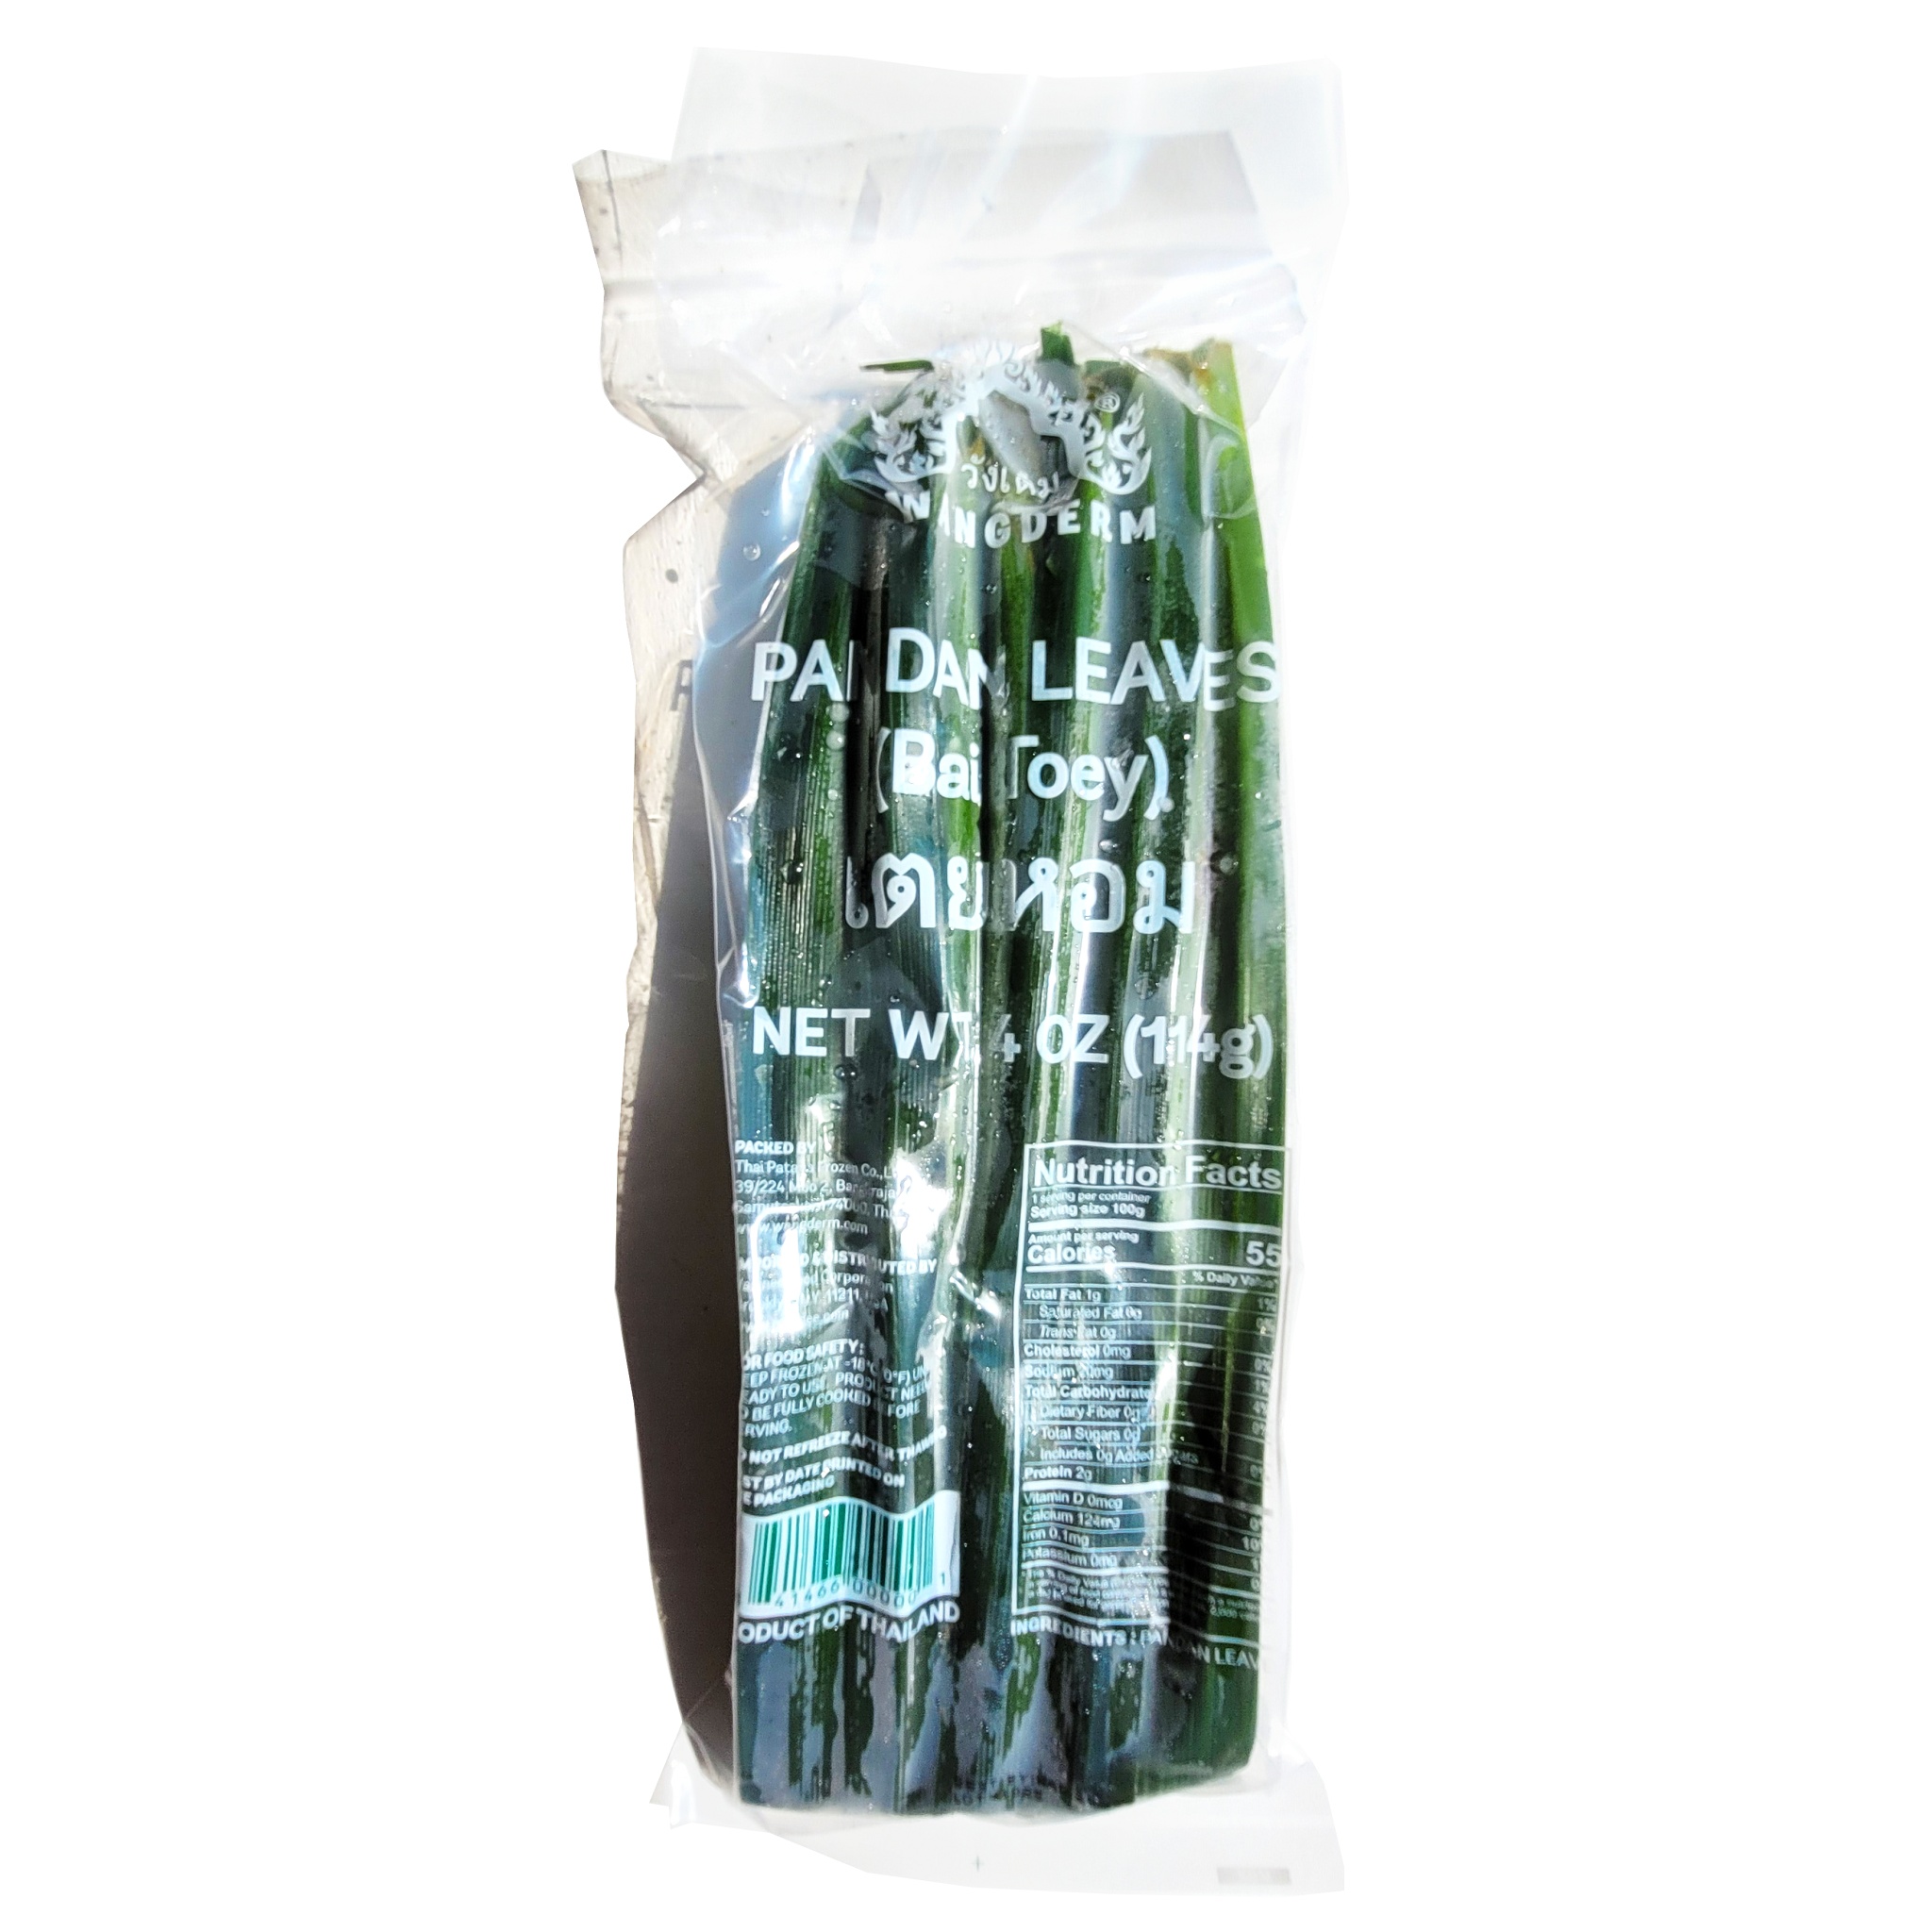
Wangderm Frozen Pandan Leaves - 4 oz
Pandan leaves, also known as screw pine and bai toey, are a fragrant that is ubiquitous to Southeast Asian cuisine. Pandan has a unique aroma that is sweet, mild, and reminiscent of an herbaceous vanilla and a hint of coconut. These leaves are most commonly used as a flavoring for both sweet and savory recipes. Pandan pairs particularly well with recipes containing rice or coconut milk. Whole pandan leaves can also be used to wrap foods similar to banana leaves .
Brand: Vasinee
Category: Food, Beverages & Tobacco > Food Items > Fruits & Vegetables > Fresh & Frozen Fruits > Longan